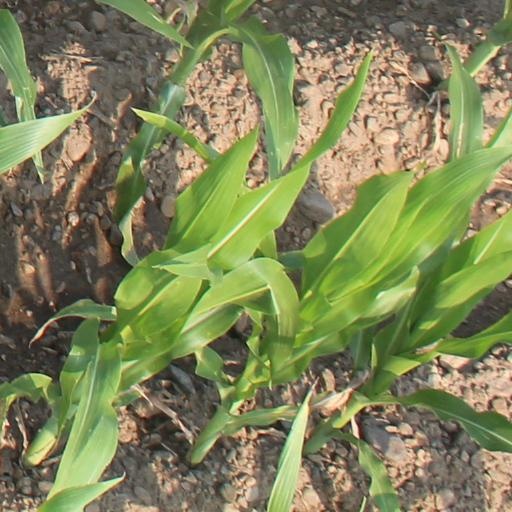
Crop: maize; corn